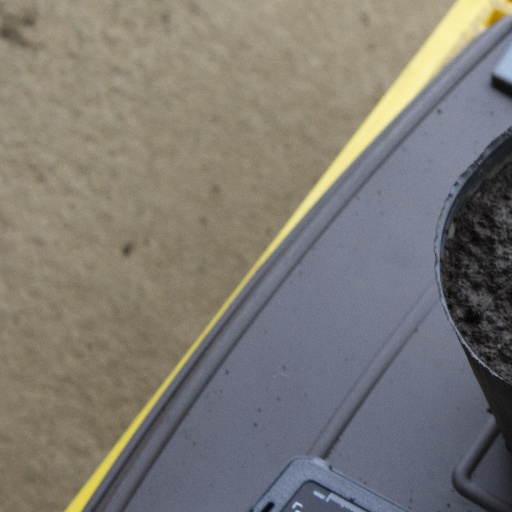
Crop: soybean